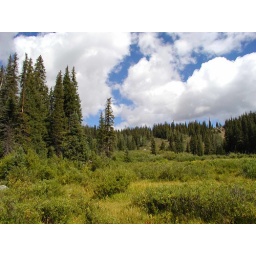
Another shot of the meadow. I like the pine trees in the mid ground on the left.